ARA Veinticinco de Mayo (V-2)

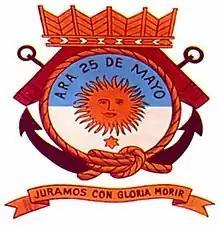
ARA "Veinticinco de Mayo" badge with the motto "Juramos con gloria morir" which means "We swear to die gloriously", a reference to the Argentine National Anthem.

The ship was built for the Royal Navy by Cammell Laird in Birkenhead, England during the Second World War. As a aircraft carrier, she was named and saw service in the British Pacific Fleet. "Venerable" only served three years in the Royal Navy before being sold to the Netherlands as .